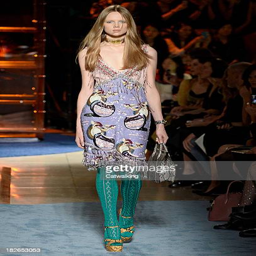
a model walks the runway at the summer fashion show during event